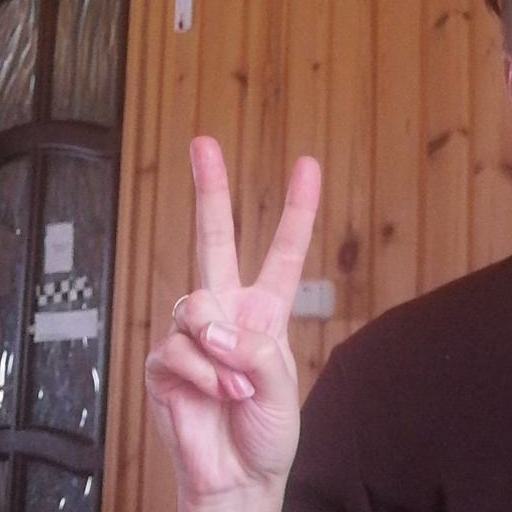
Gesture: peace